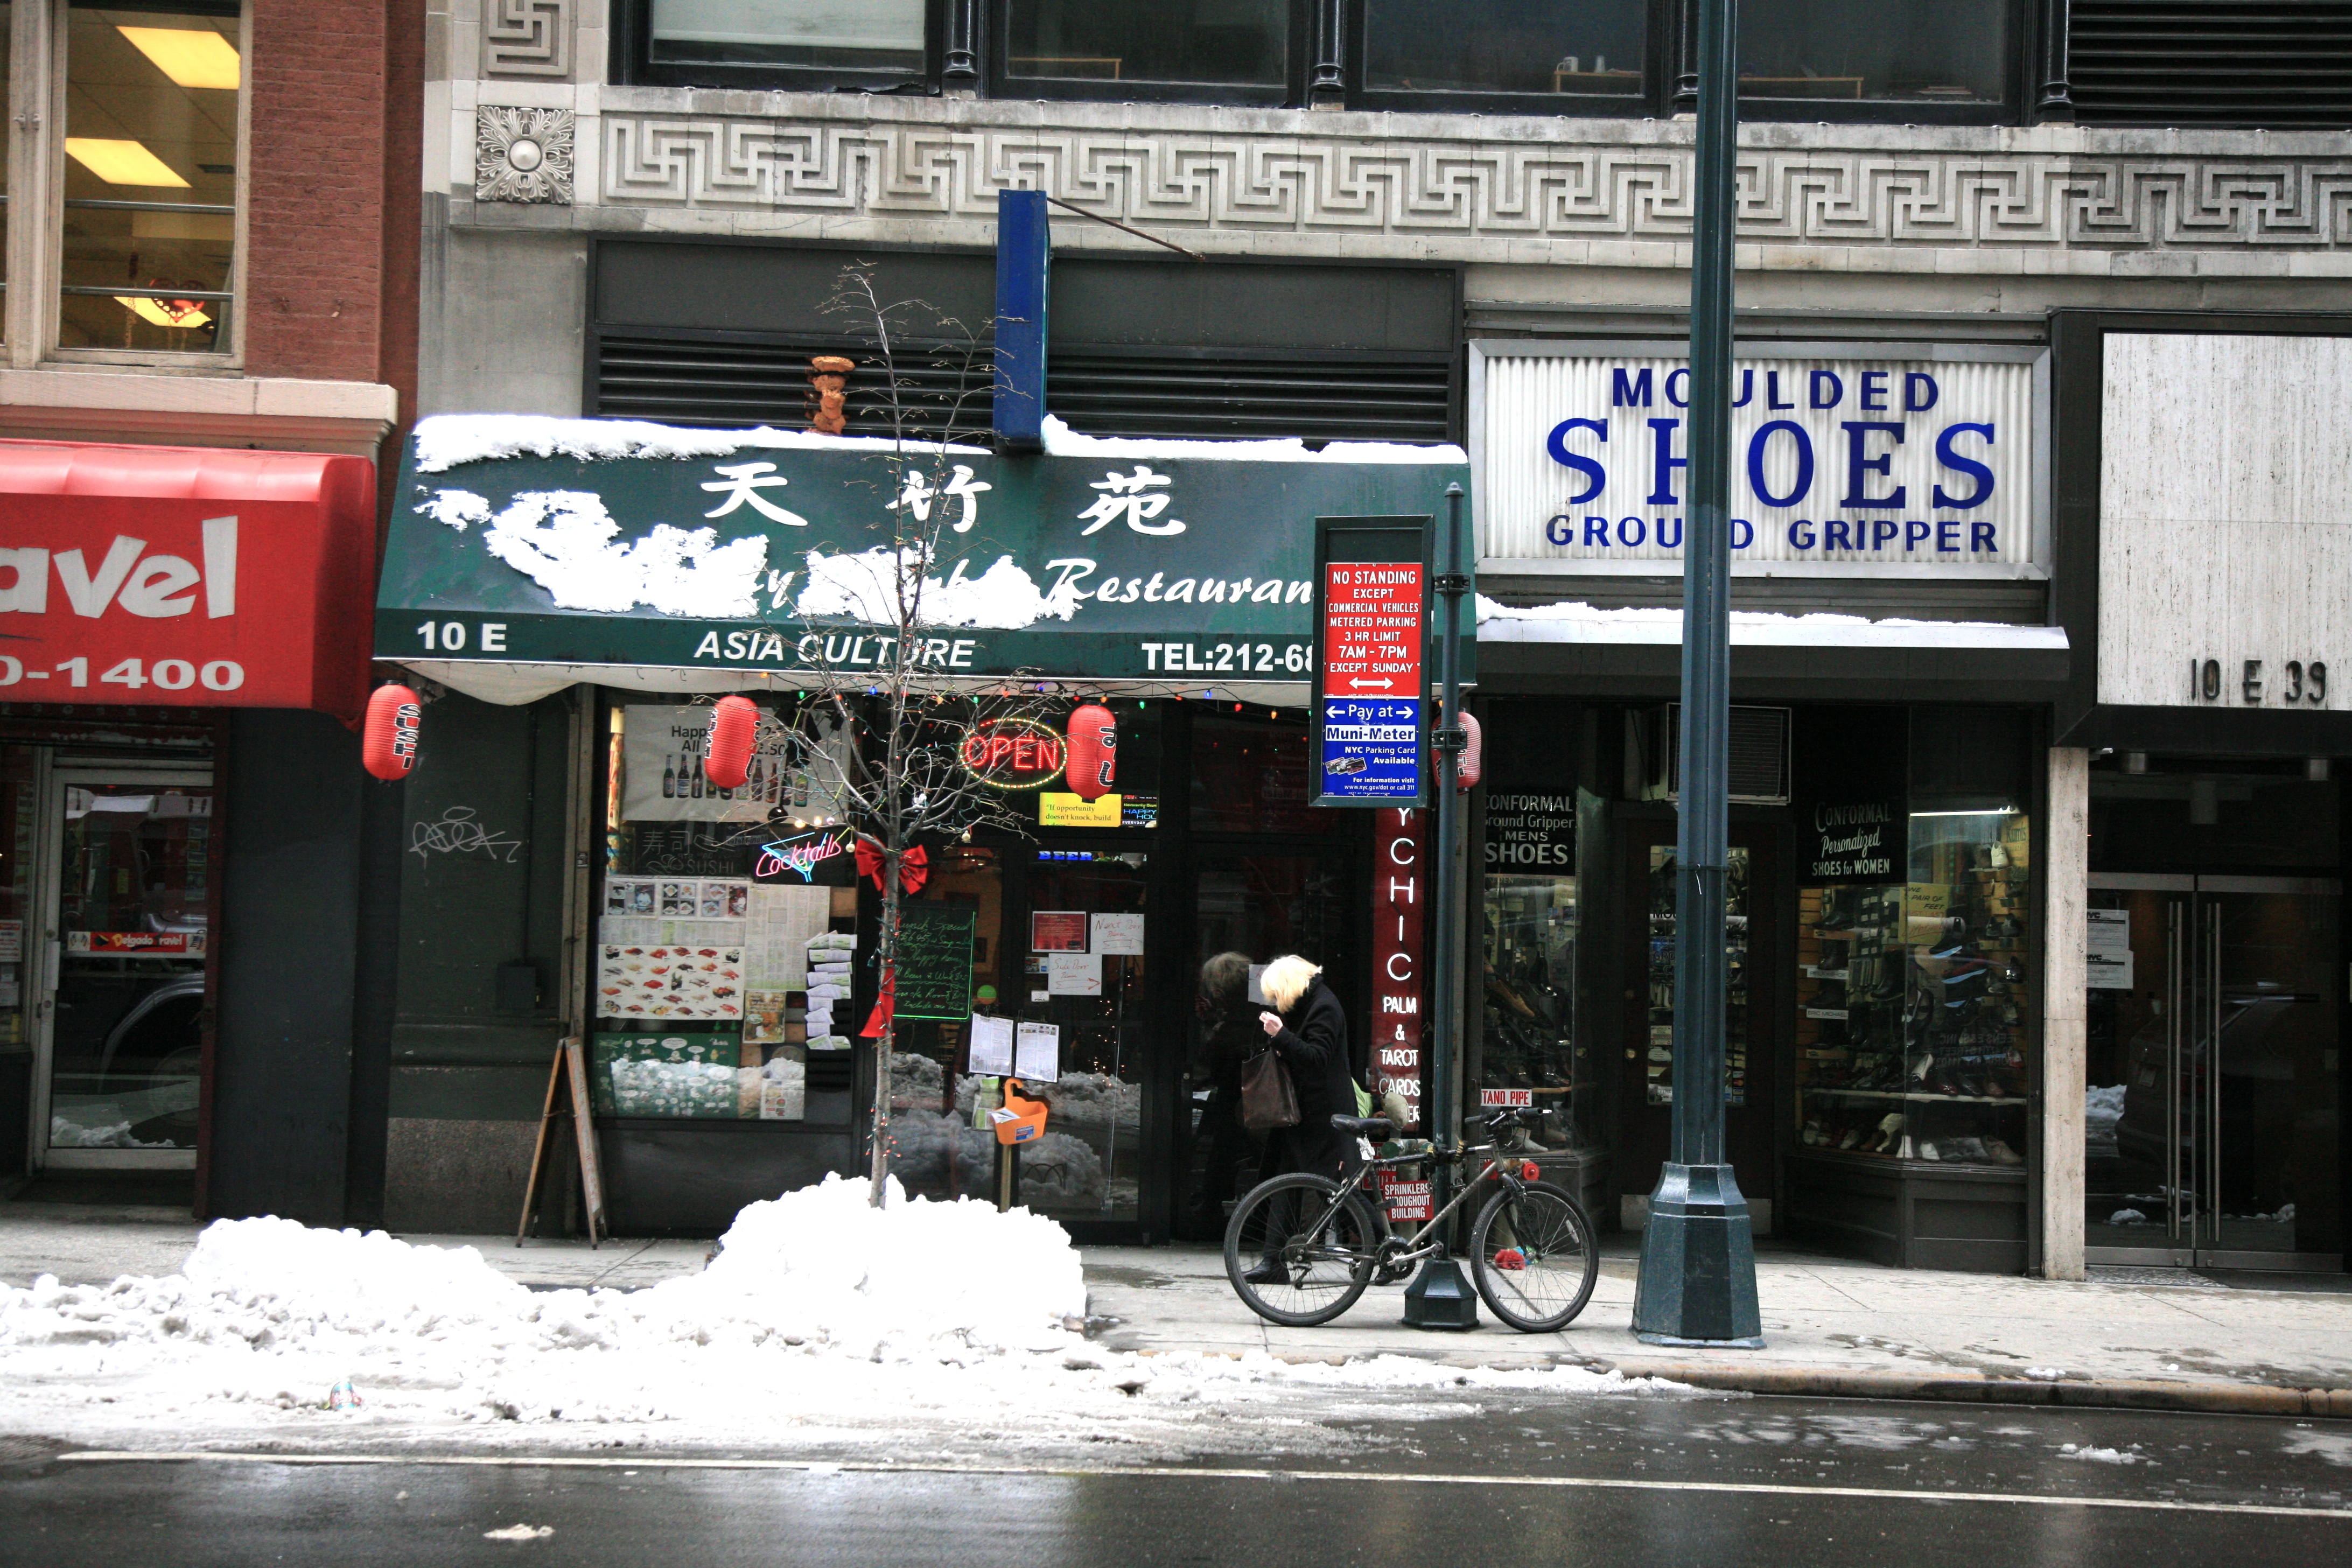
road, street, town, city, manhattan, downtown, nyc, signage, newyork, newyorkcity, ny, midtown, midtowneast, urban area, human settlement